Ron Ashman

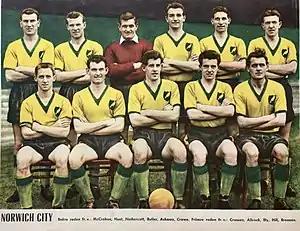
Norwich City in 1959 with – from left, standing: Roy McCrohan, Ralph Hunt, Ken Nethercott, Barry Butler, Ron Ashman, Matt Crowe; sitting from left: Errol Crossan, Terry Allcock, Terry Bly, Jimmy Hill and Bobby Brennan.

]]Ronald George Ashman (19 May 1926 – 21 June 2004) was an English professional football player and manager. He spent his entire playing career with Norwich City and was later their manager. He went on to manage Scunthorpe United and Grimsby Town.